Transportation in Washington, D.C.

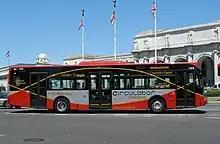
DC Circulator bus in front of Union Station in August 2006.

The Washington area is served by the Washington Metro rapid transit system, operated by the Washington Metropolitan Area Transit Authority (WMATA). The Metro opened in 1976 and currently has 98 stations across six lines covering 129 miles (208 km) of track. When measured by ridership, the Washington Metro is the second-largest rapid rail system in the United States and fifth-largest in North America. Riders pay using a SmartTrip Card, and the fare is determined by distance traveled on the system as well as the time of day. Fares are more expensive the farther one's trip is, and are also more expensive during peak hours of the weekday. Many suburban Metro stations have large parking garages for commuters to park in. These garages are free during the weekend but require payment during the weekdays.